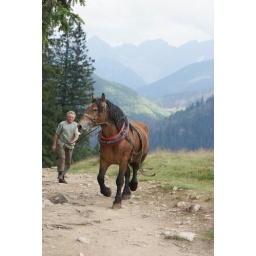
horse in the mountain